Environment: real
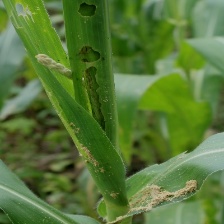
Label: fall_armyworm